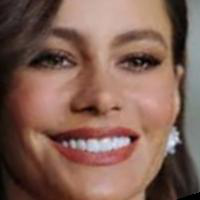
Age group: age 31-40